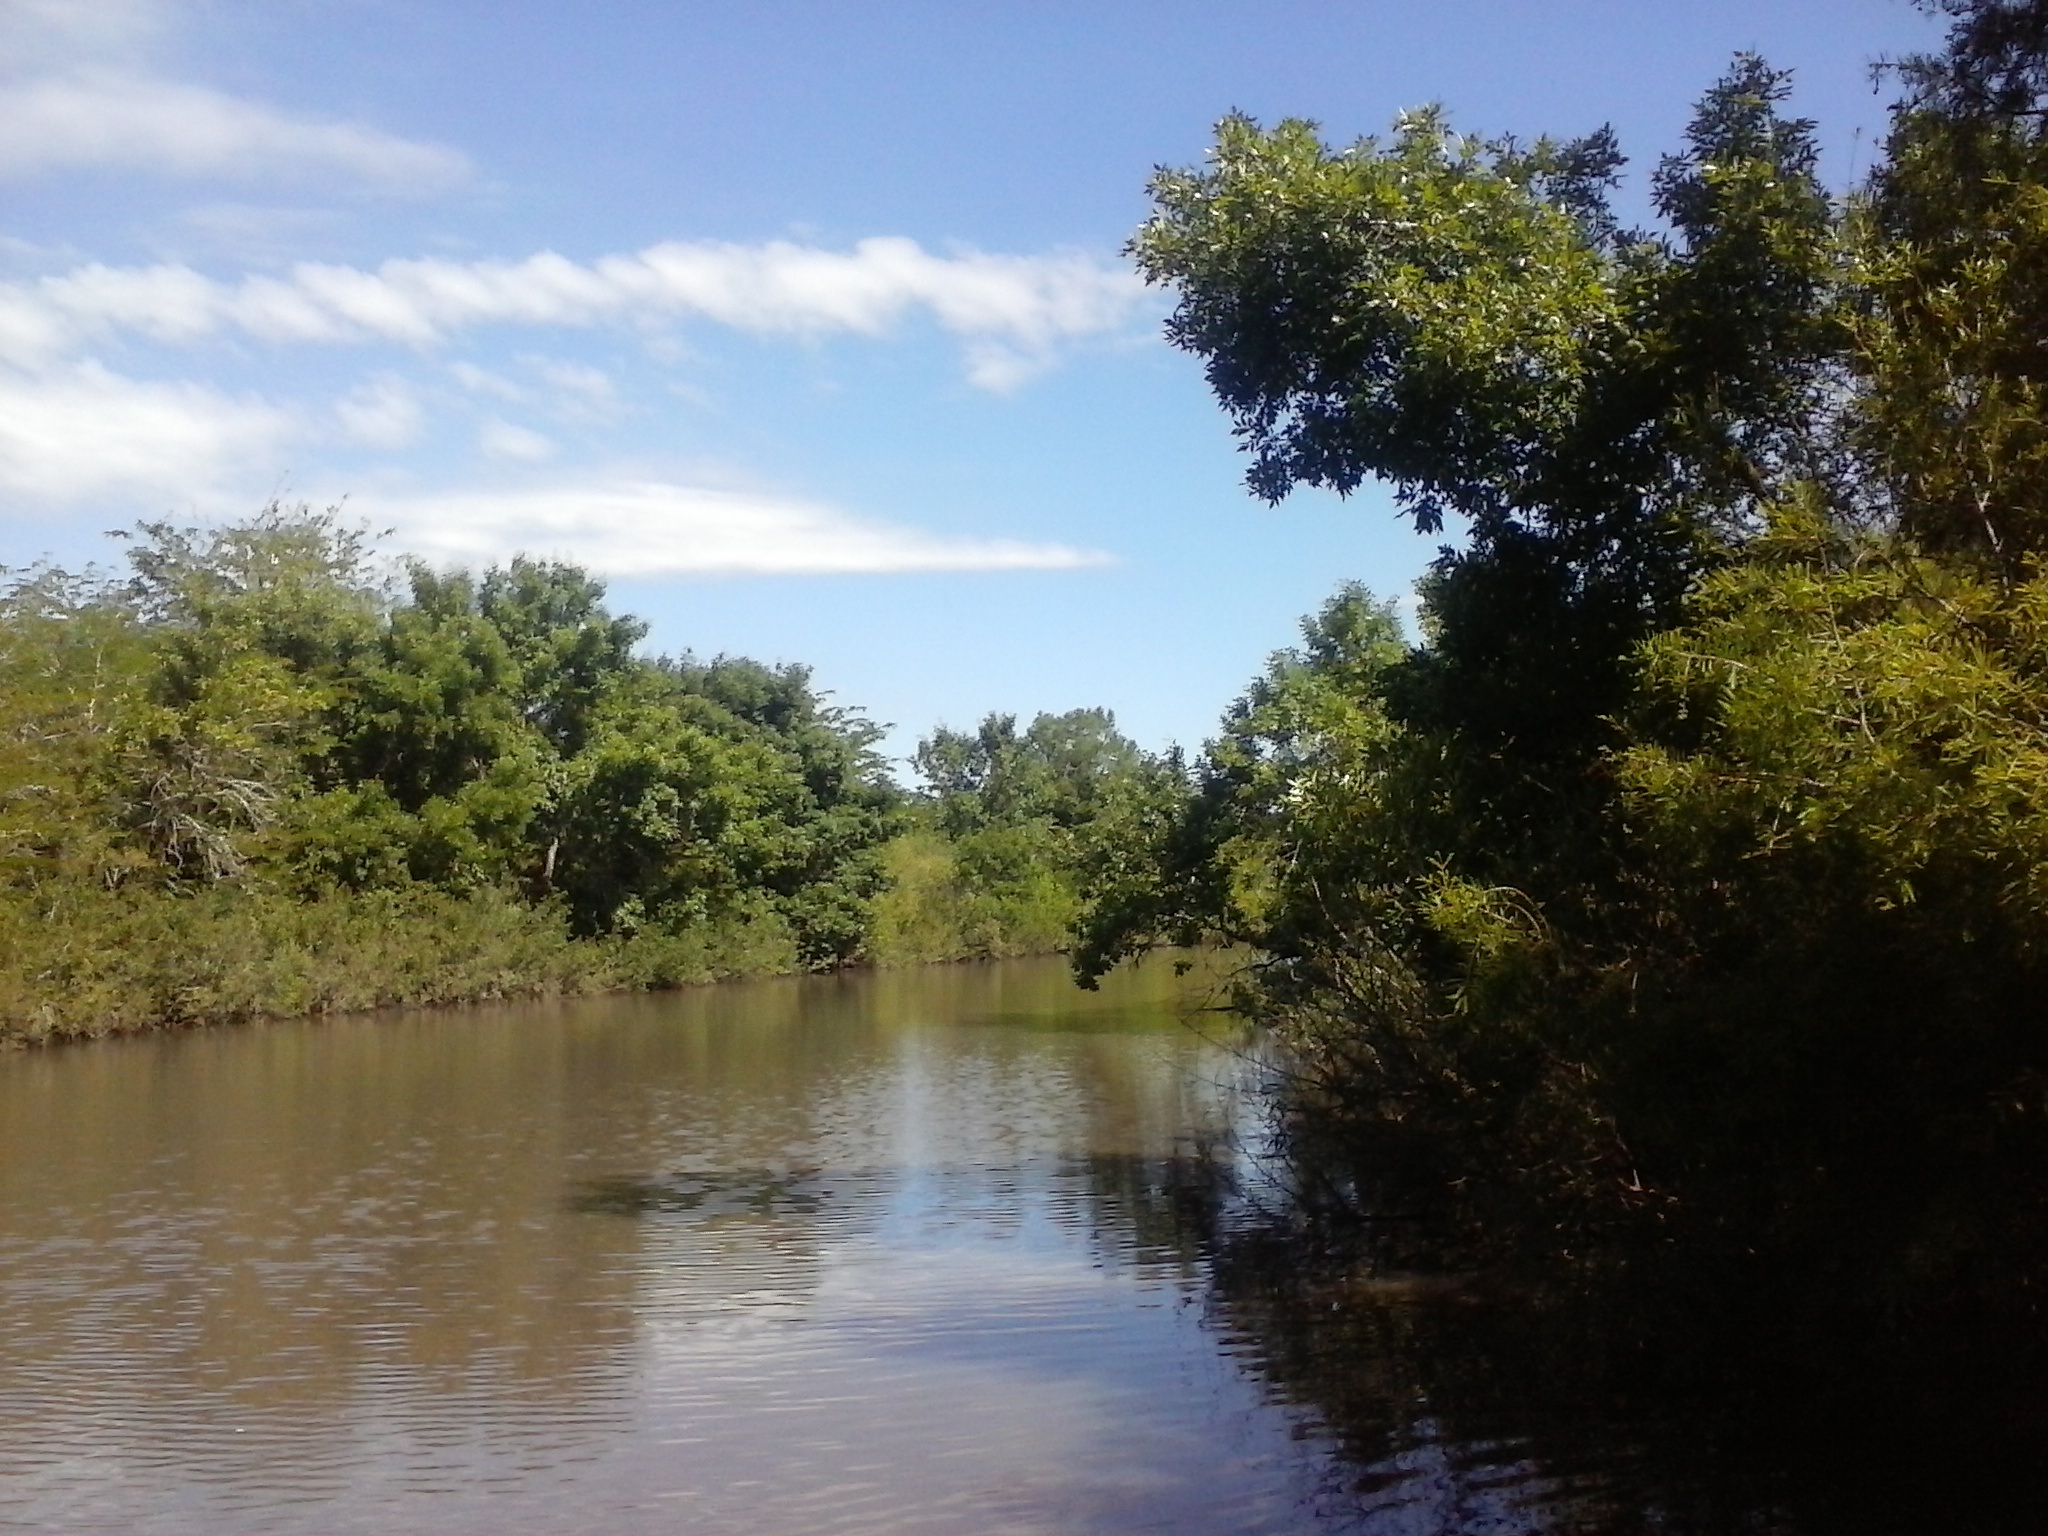
landscape, tree, water, nature, forest, marsh, lake, river, summer, pond, green, reflection, reservoir, heat, waterway, body of water, trees, wetland, laguna, habitat, afternoon, landform, natural environment